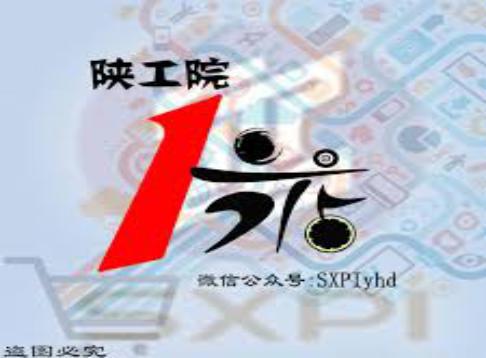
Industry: Electronic